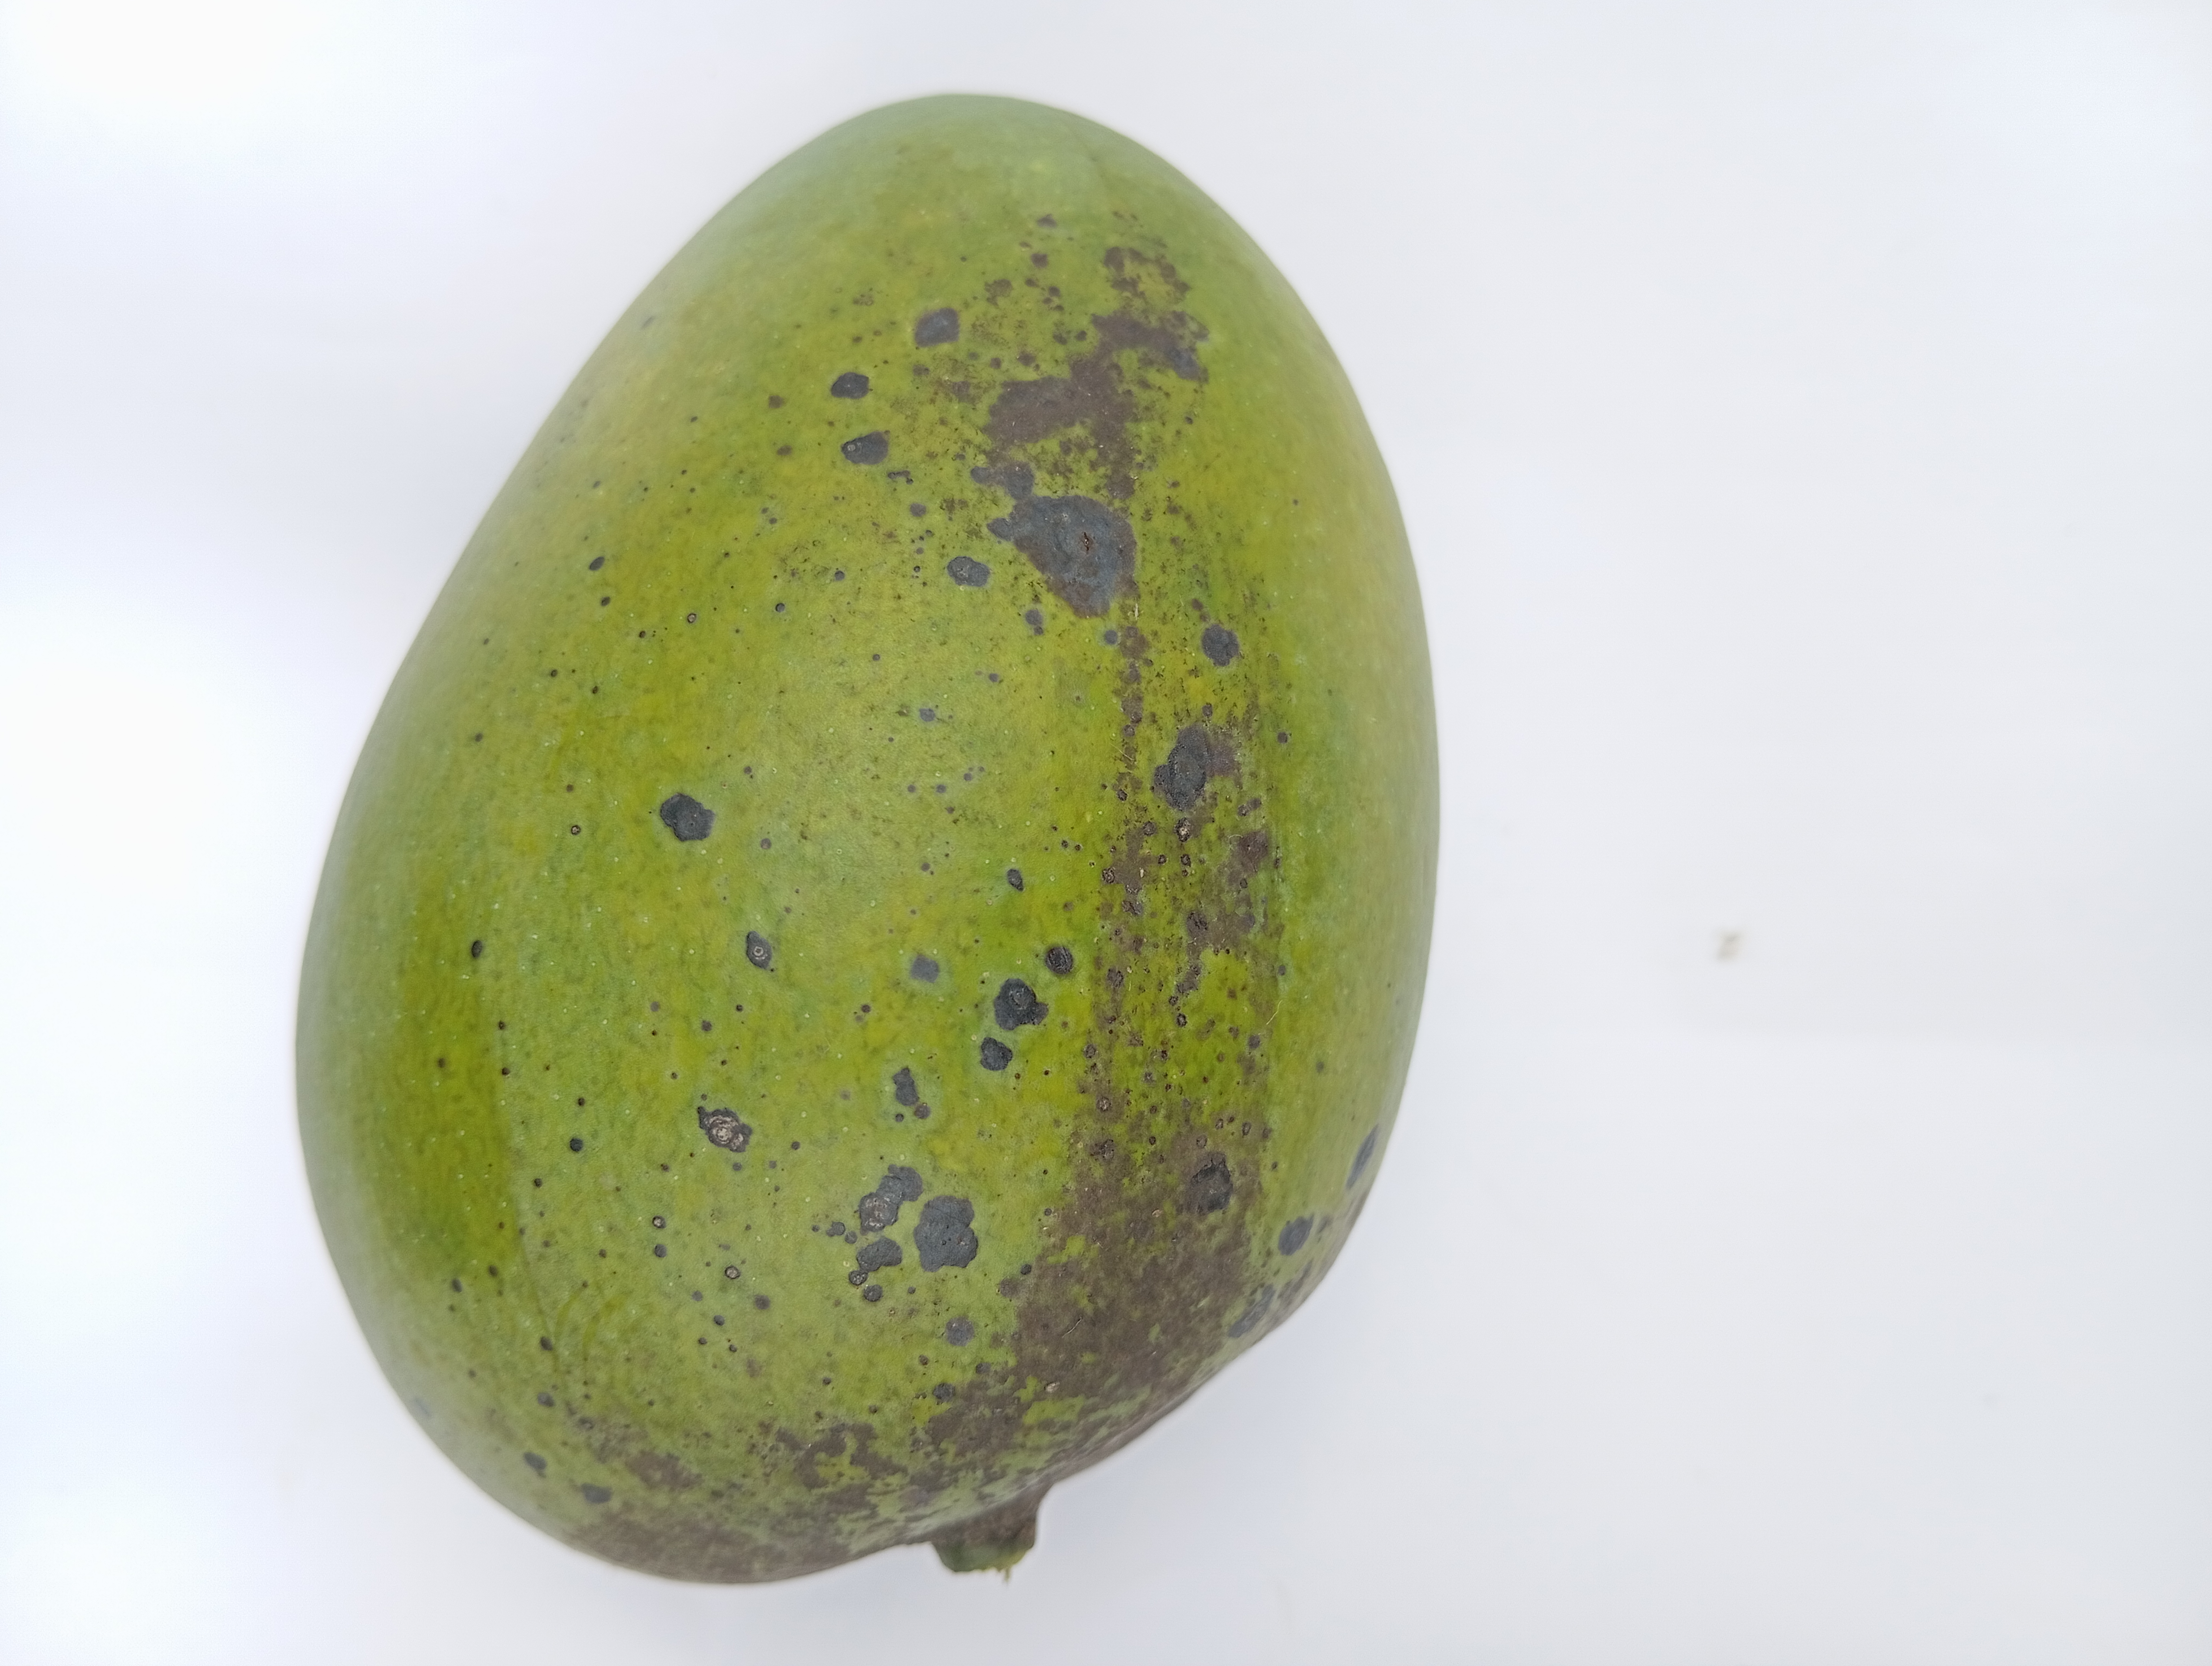
Mango variety: Harivanga